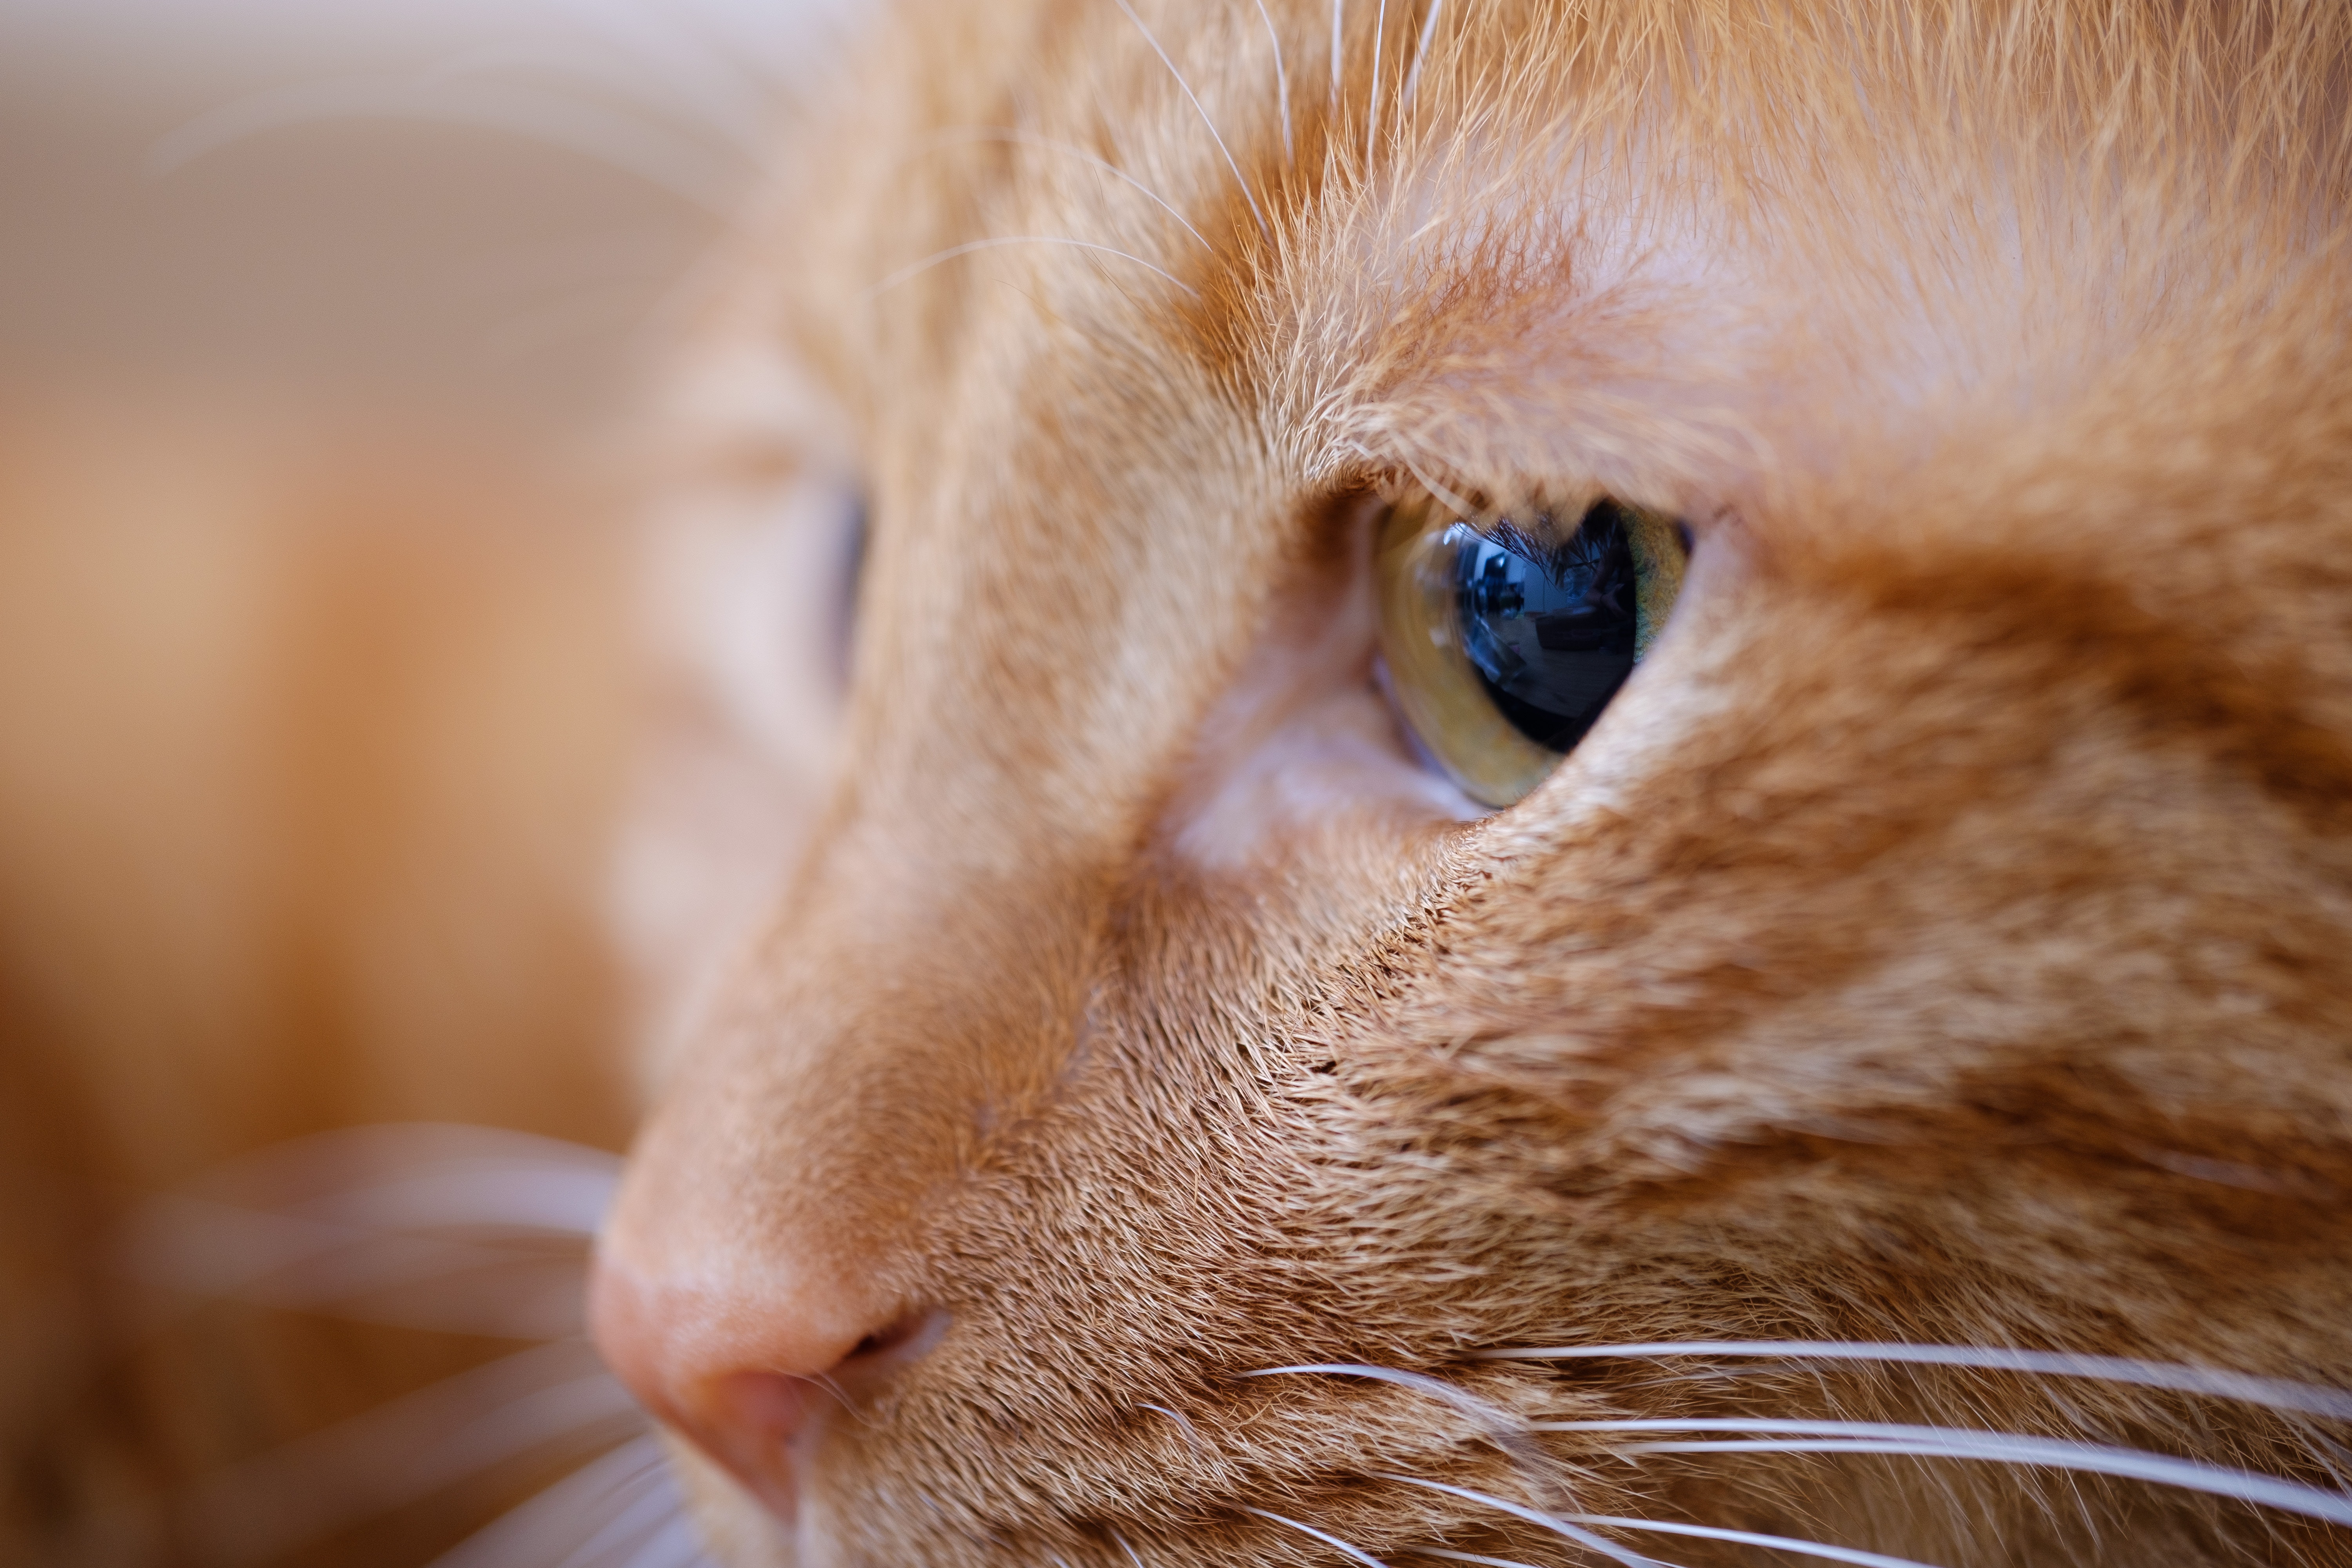
cat, whiskers, mammal, felidae, small to medium sized cats, nose, close up, eye, snout, head, fur, carnivore, organ, iris, photography, abyssinian, fawn, colorpoint shorthair, singapura, burmese, Ojos azules, ear